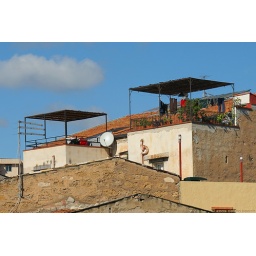
This building was near the bus stop for the bus going to Monreale.